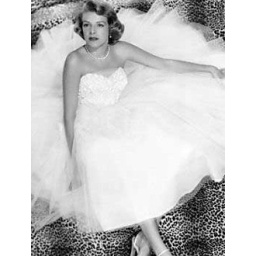
Glam shot in full white dress